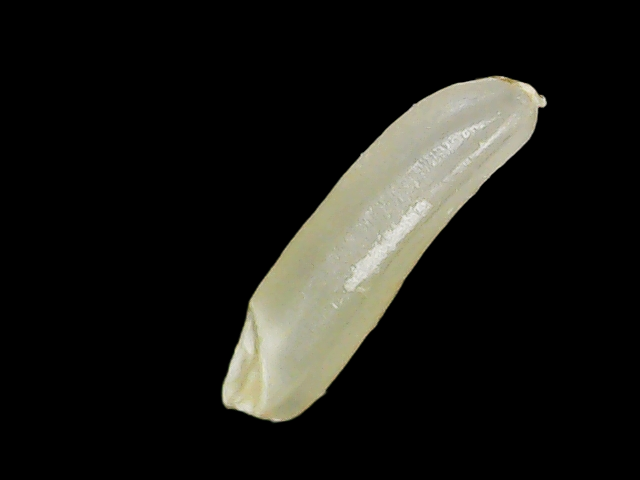
Rice variety: Binadhan25